Twenty Love Poems and a Song of Despair

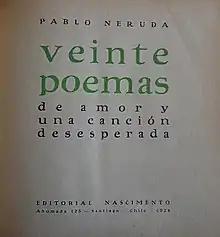
First edition title page

Twenty Love Poems and a Song of Despair is a poetry collection by the Chilean poet Pablo Neruda. Published in June 1924, the book launched Neruda to fame at the young age of 19 and is one of the most renowned literary works of the 20th century in the Spanish language. The book has been translated into many languages; in English, the translation was made by poet W. S. Merwin in 1969.